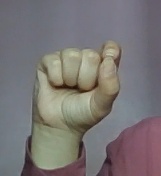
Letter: fa